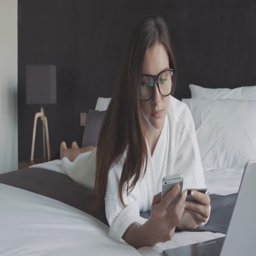
woman in white bathrobe and glasses shopping online with credit card and smartphone , lie on the bed in hotel